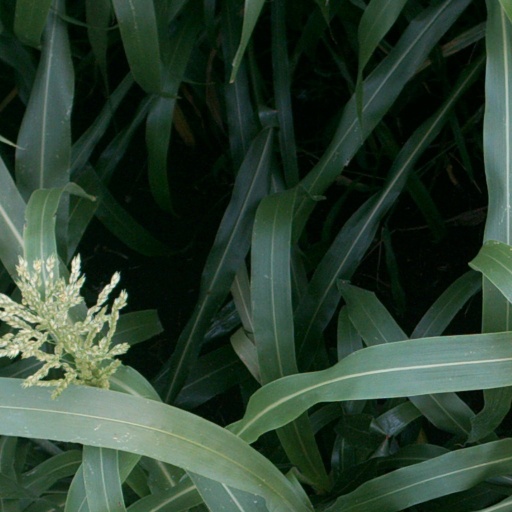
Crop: sorghum